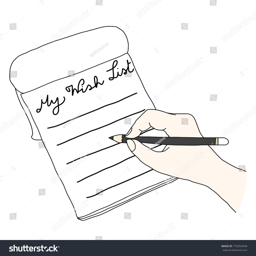
hand holding a pencil writing down wish list on notepad with lines .